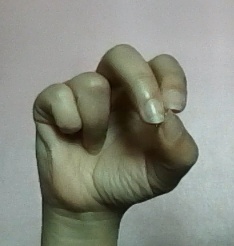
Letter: gaaf